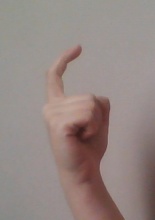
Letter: ra